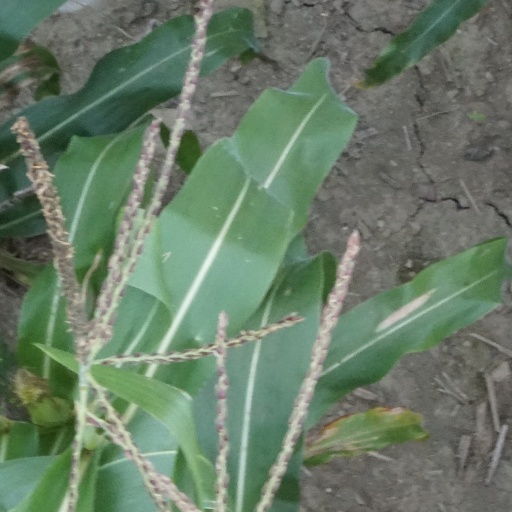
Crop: maize; corn